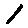
Label: 1